Michael O'Grady (politician)

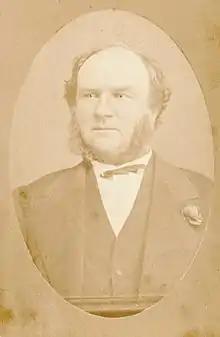

Michael O'Grady (16 October 1824 – 5 January 1876) K.S.G., M.L.A., was an Irish-born politician in Australia, member of the Victorian Legislative Assembly.